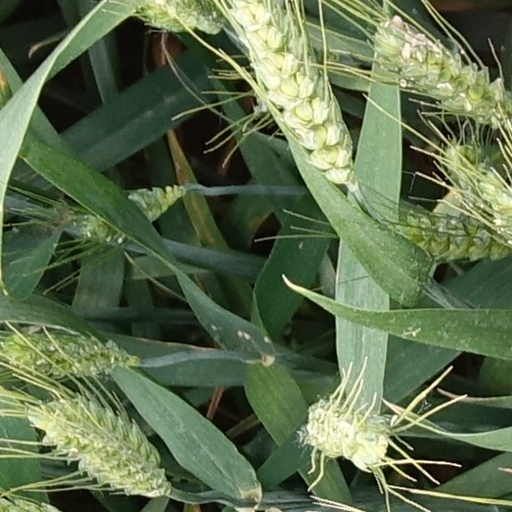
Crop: wheat